Nothocalais alpestris

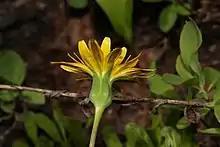
Hairless, green, purple-dotted phyllaries are nearly equal in length, the outer wider than the inner.

"Nothocalais alpestris" is a nearly hairless perennial herb growing from a thick caudex and reaching about tall. The leaves are located around the base of the stem and have toothed, wavy, or smooth edges, and sometimes a thin coat of small hairs. They measure up to long. The flower head is borne singly, usually on a leafless stalk. Hairless phyllaries are green, usually with tiny purple dots and nearly equal in length. The outer ones are wider than the inner. The corolla contains many yellow ray florets and no disc florets. The fruit from each floret is a cylindrical achene up to long, not considering the large pappus of up to 50 hairlike white bristles which may be an additional centimeter in length.